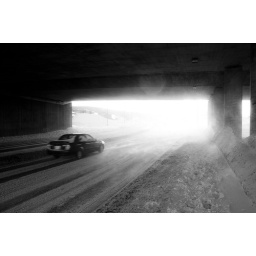
Car under the bridge black and white